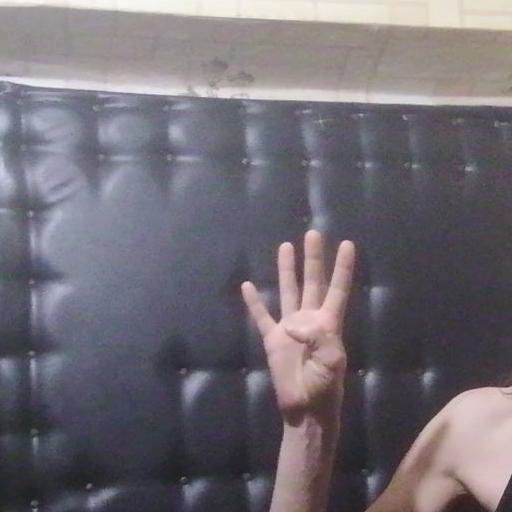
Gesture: four